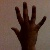
The image shows a hand gesture representing the number 5 in Indian Sign Language.